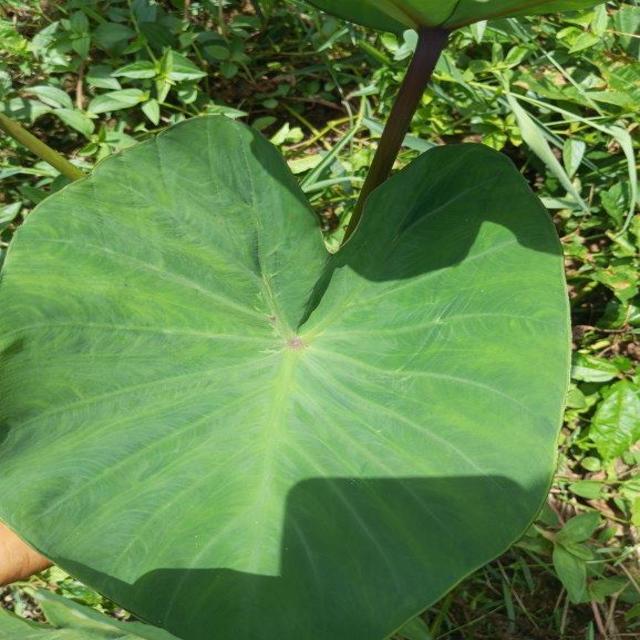
Label: Healthy